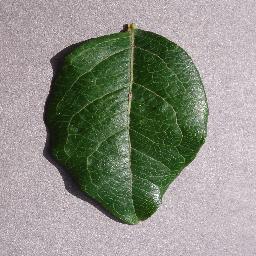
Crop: blueberry
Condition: healthy